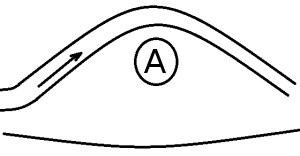
Une situation de blocage en météorologie est un tracé des isohypses de la pression en altitude qui donne une configuration atypique des vents en haute altitude. Cet arrangement est caractérisé par une modification de la circulation en altitude, normalement d'ouest en est et dite zonale, en des ondulations quasi stationnaires, rétrogrades ou déviées. Ces ondes de Rossby allongées dans un axe nord-sud permettent le détachement soit d'un anticyclone, remontant lentement vers le pôle, ou bien d'une goutte froide stabilisée qui finit par donner une dépression coupée se déplaçant vers l'équateur.